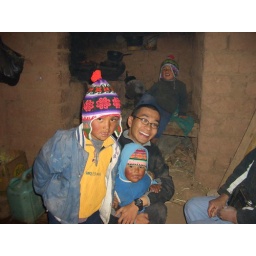
In the kitchen - boy by the stove